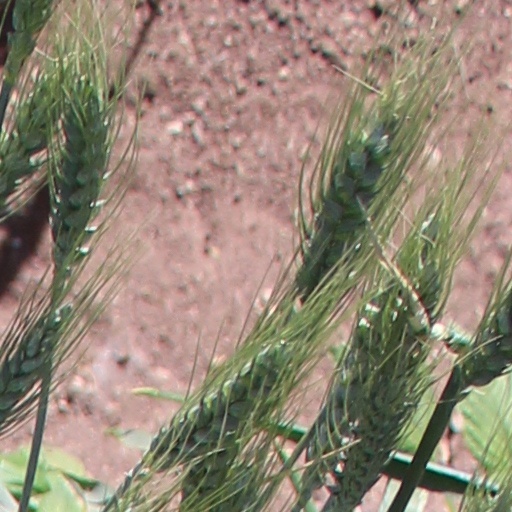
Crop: wheat